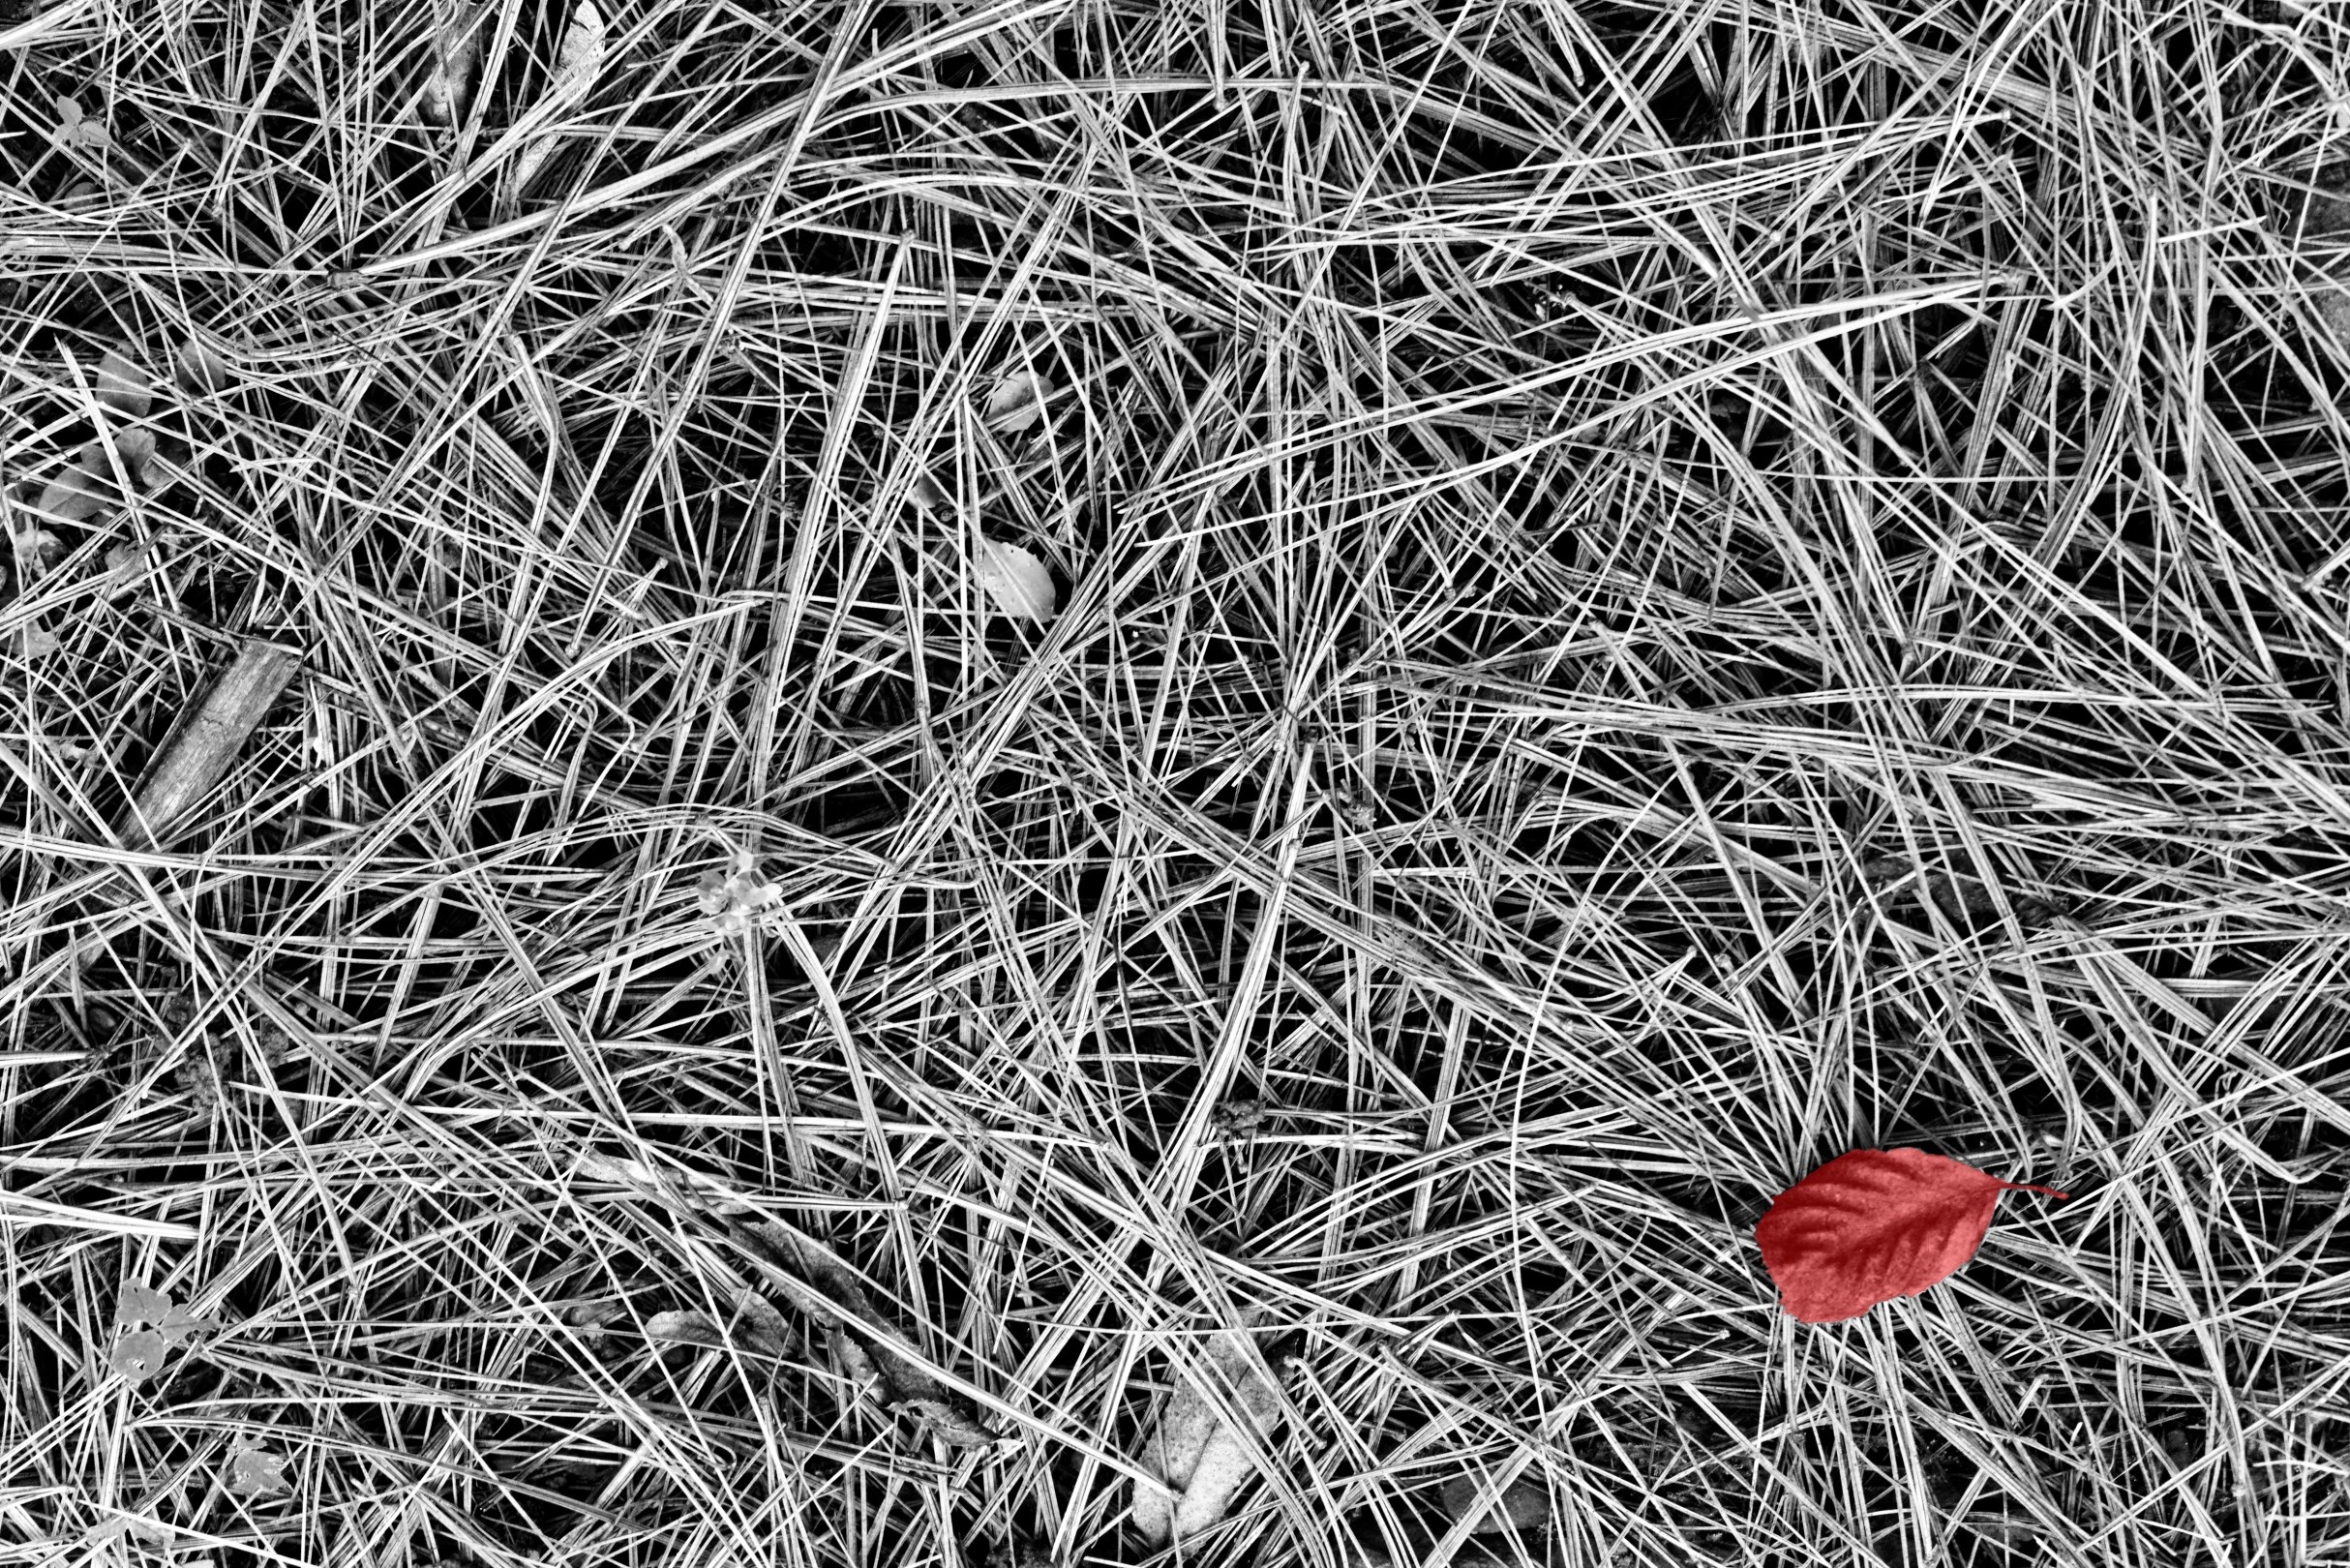
tree, grass, branch, black and white, plant, texture, leaf, flower, frost, pattern, line, soil, monochrome, twig, creation, monochrome photography, singular, grass family